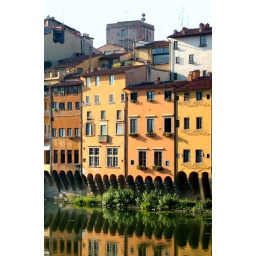
Row of houses in Florence at the river Arno.